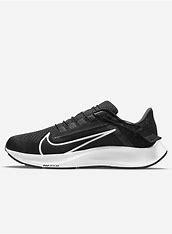
Brand: Nike
Model: College Air Zoom Pegasus 38